George Marwood, 1st Baronet

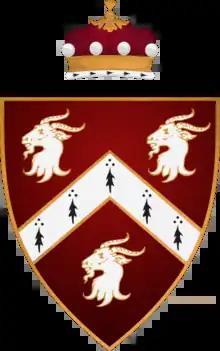
Coat of Arms of Sir George Marwood

Sir George Marwood was a Yorkshire landowner who served as the High Sheriff of Yorkshire in 1651 and was later elected as the Member of Parliament for Northallerton in 1660.